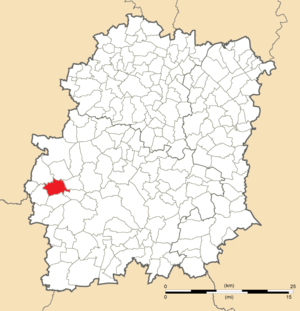
Carte de position de Richarville en Essonne (91)
Richarville est une commune française située à cinquante kilomètres au sud-ouest de Paris dans le département de l'Essonne en région Île-de-France.